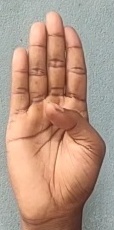
ASL sign: B